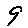
Label: 9